Mass media in Cuba

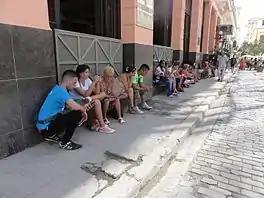

The mass media in Cuba consist of several different types: television, radio, newspapers, and internet. The Cuban media are tightly controlled by the Cuban government led by the Communist Party of Cuba (PCC) in the past five decades. The PCC strictly censors news, information and commentary, and restricts dissemination of foreign publications to tourist hotels. Journalists must operate within the confines of laws against anti-government propaganda and the insulting of officials, which carry penalties of up to three years in prison. Private ownership of broadcast media is prohibited, and all the mainstream media outlets are publicly owned.